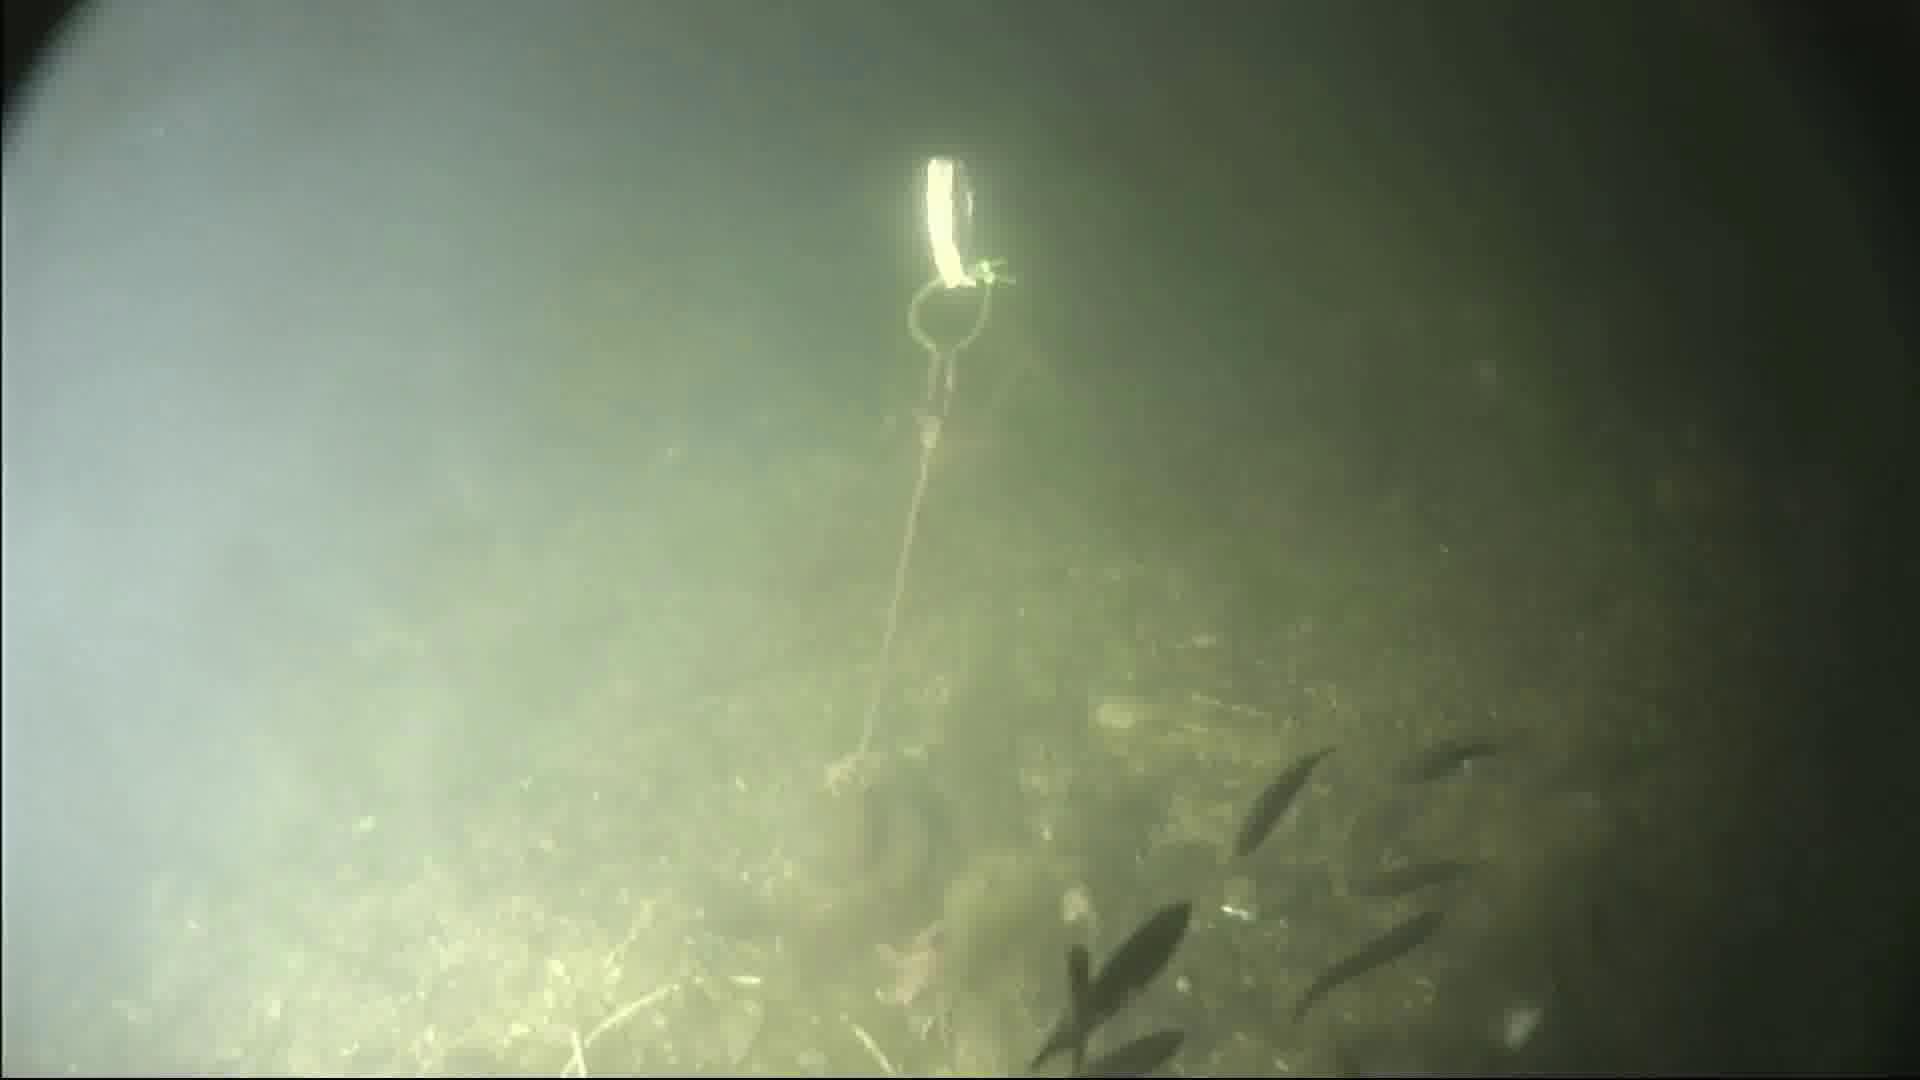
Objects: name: starfish
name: small_fish